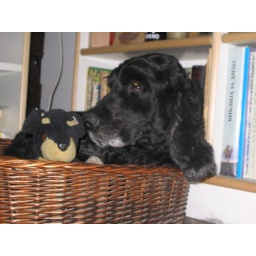
They are sleeping in the same basket